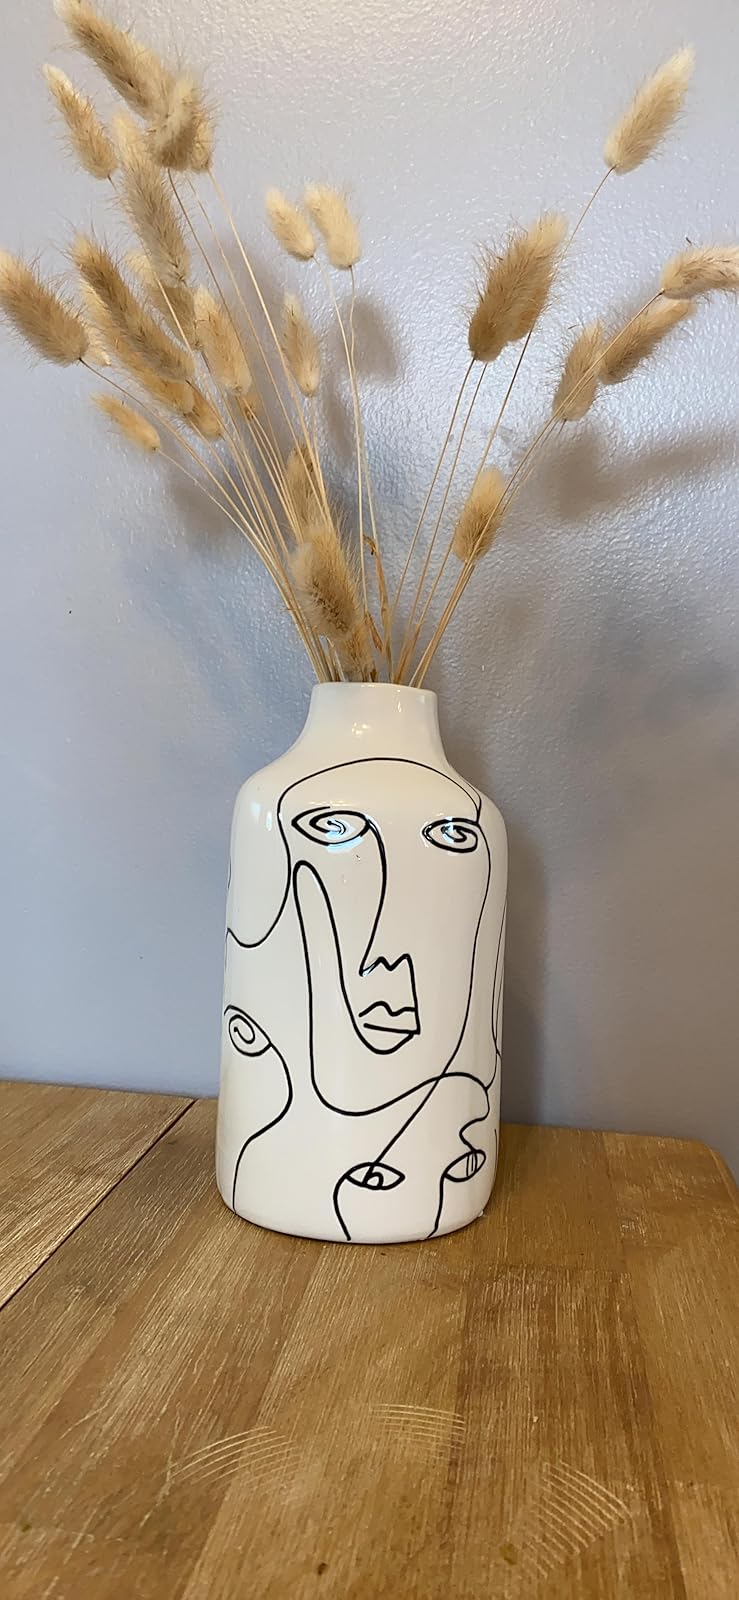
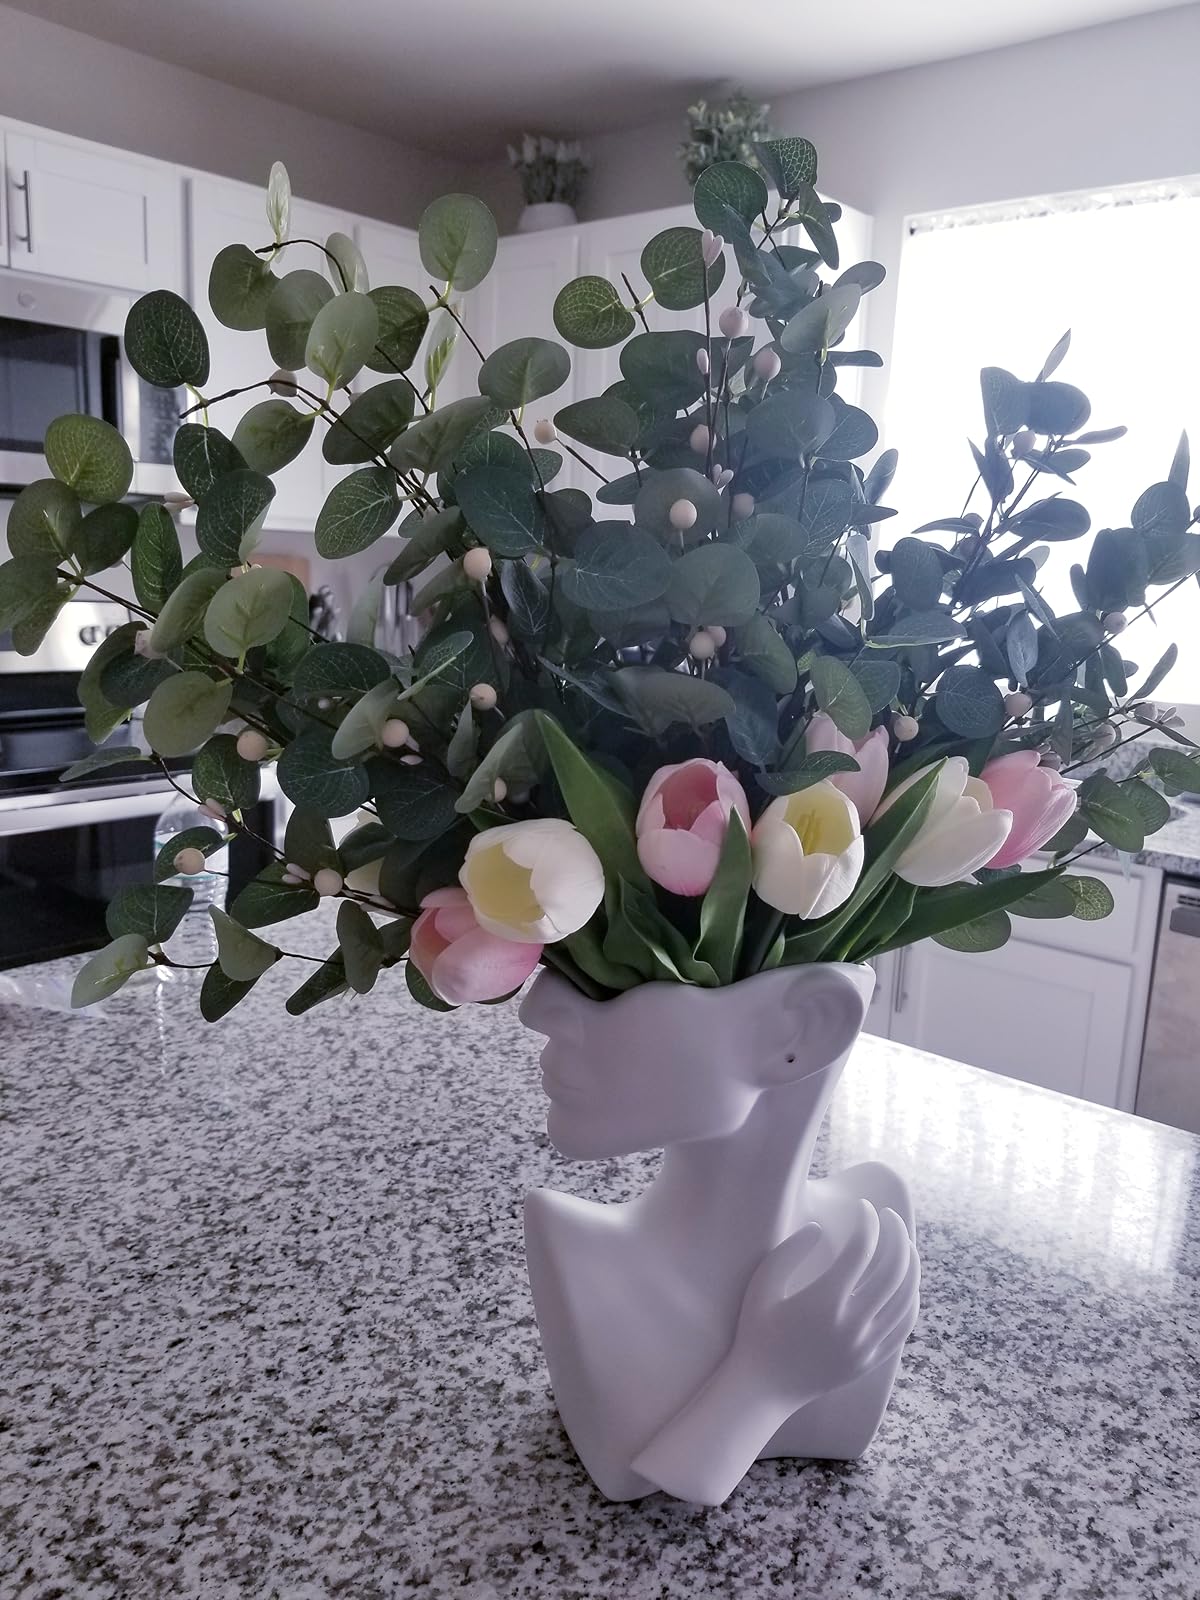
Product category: vase
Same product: no